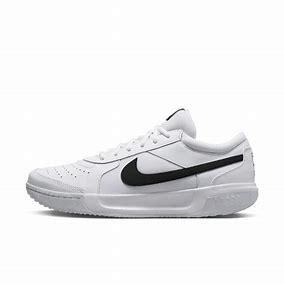
Brand: Nike
Model: Court Zoom Lite 3